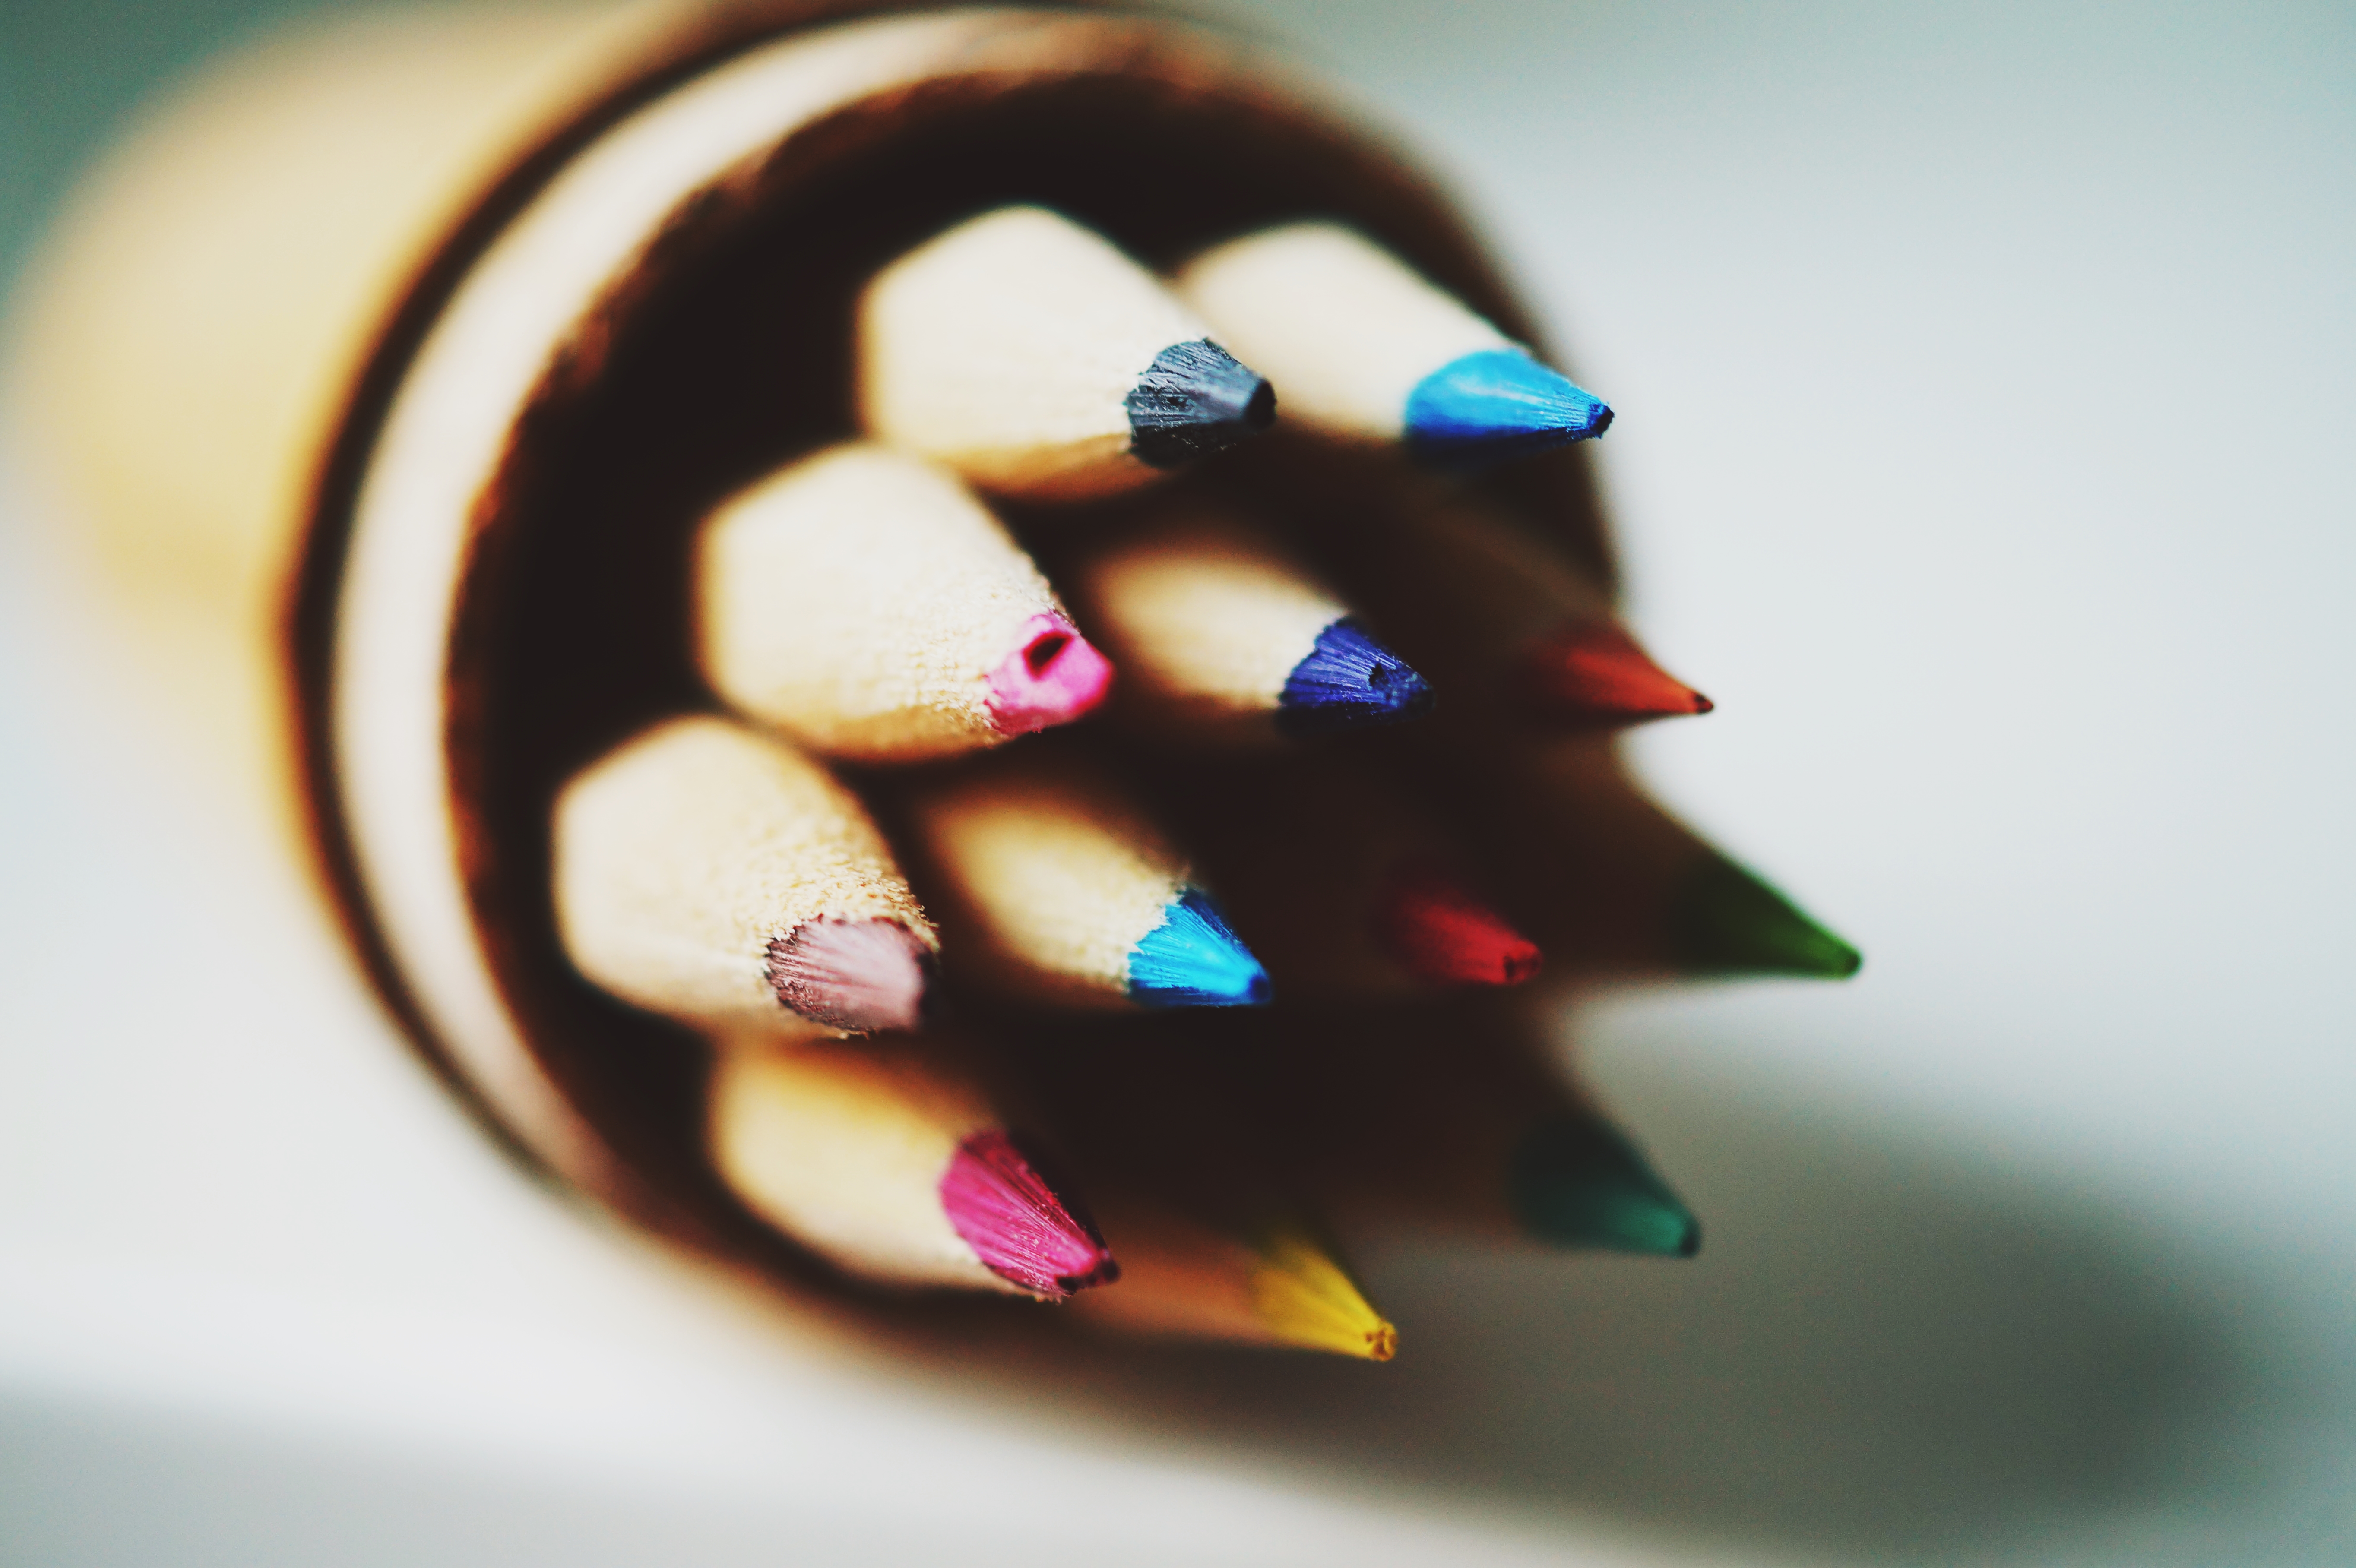
hand, white, photography, petal, glass, finger, green, colourful, color, macro, blue, black, colorful, nail, circle, close up, human body, jewellery, eye, organ, pencils, shape, macro photography, colored pencils, coloured pencils, fashion accessory